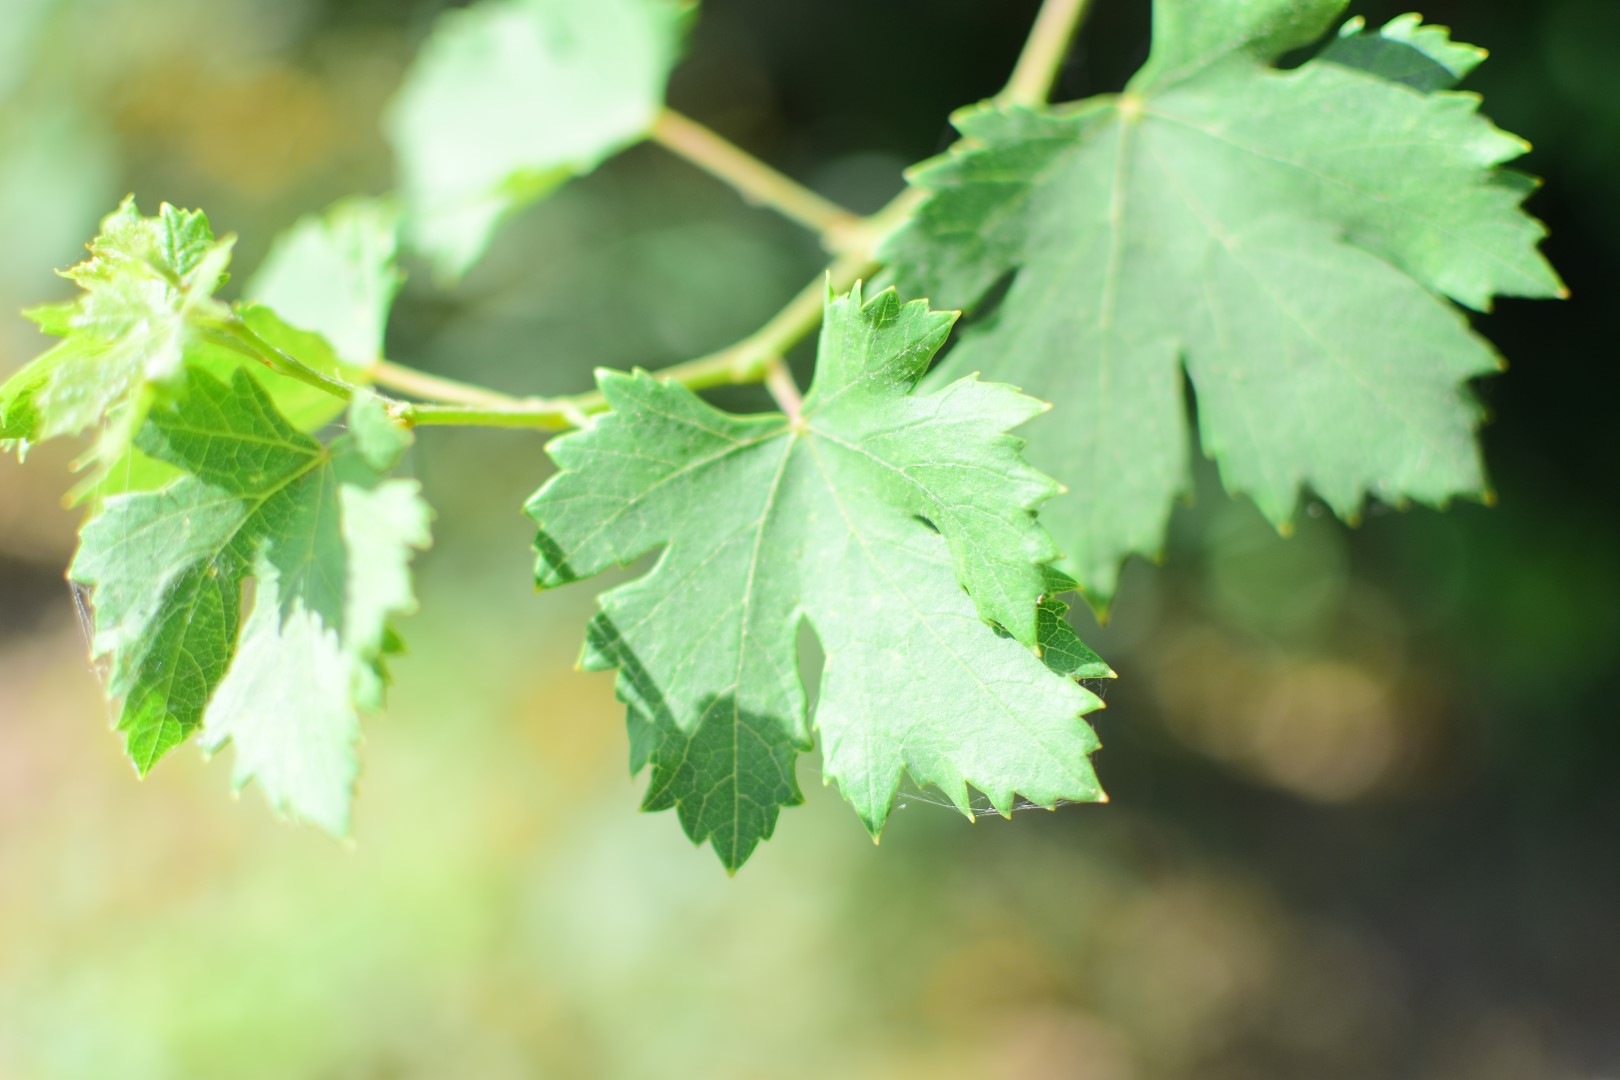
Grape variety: Halawani